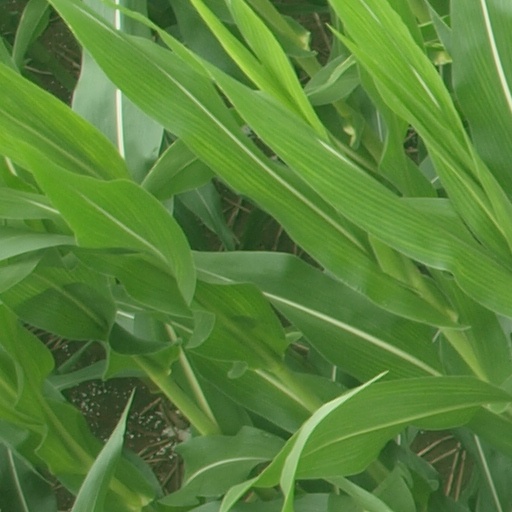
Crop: maize; corn